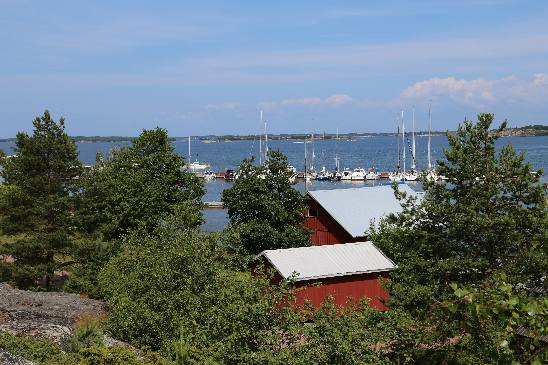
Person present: No